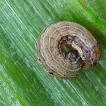
Crop: Onion
Condition: caterpillar-p